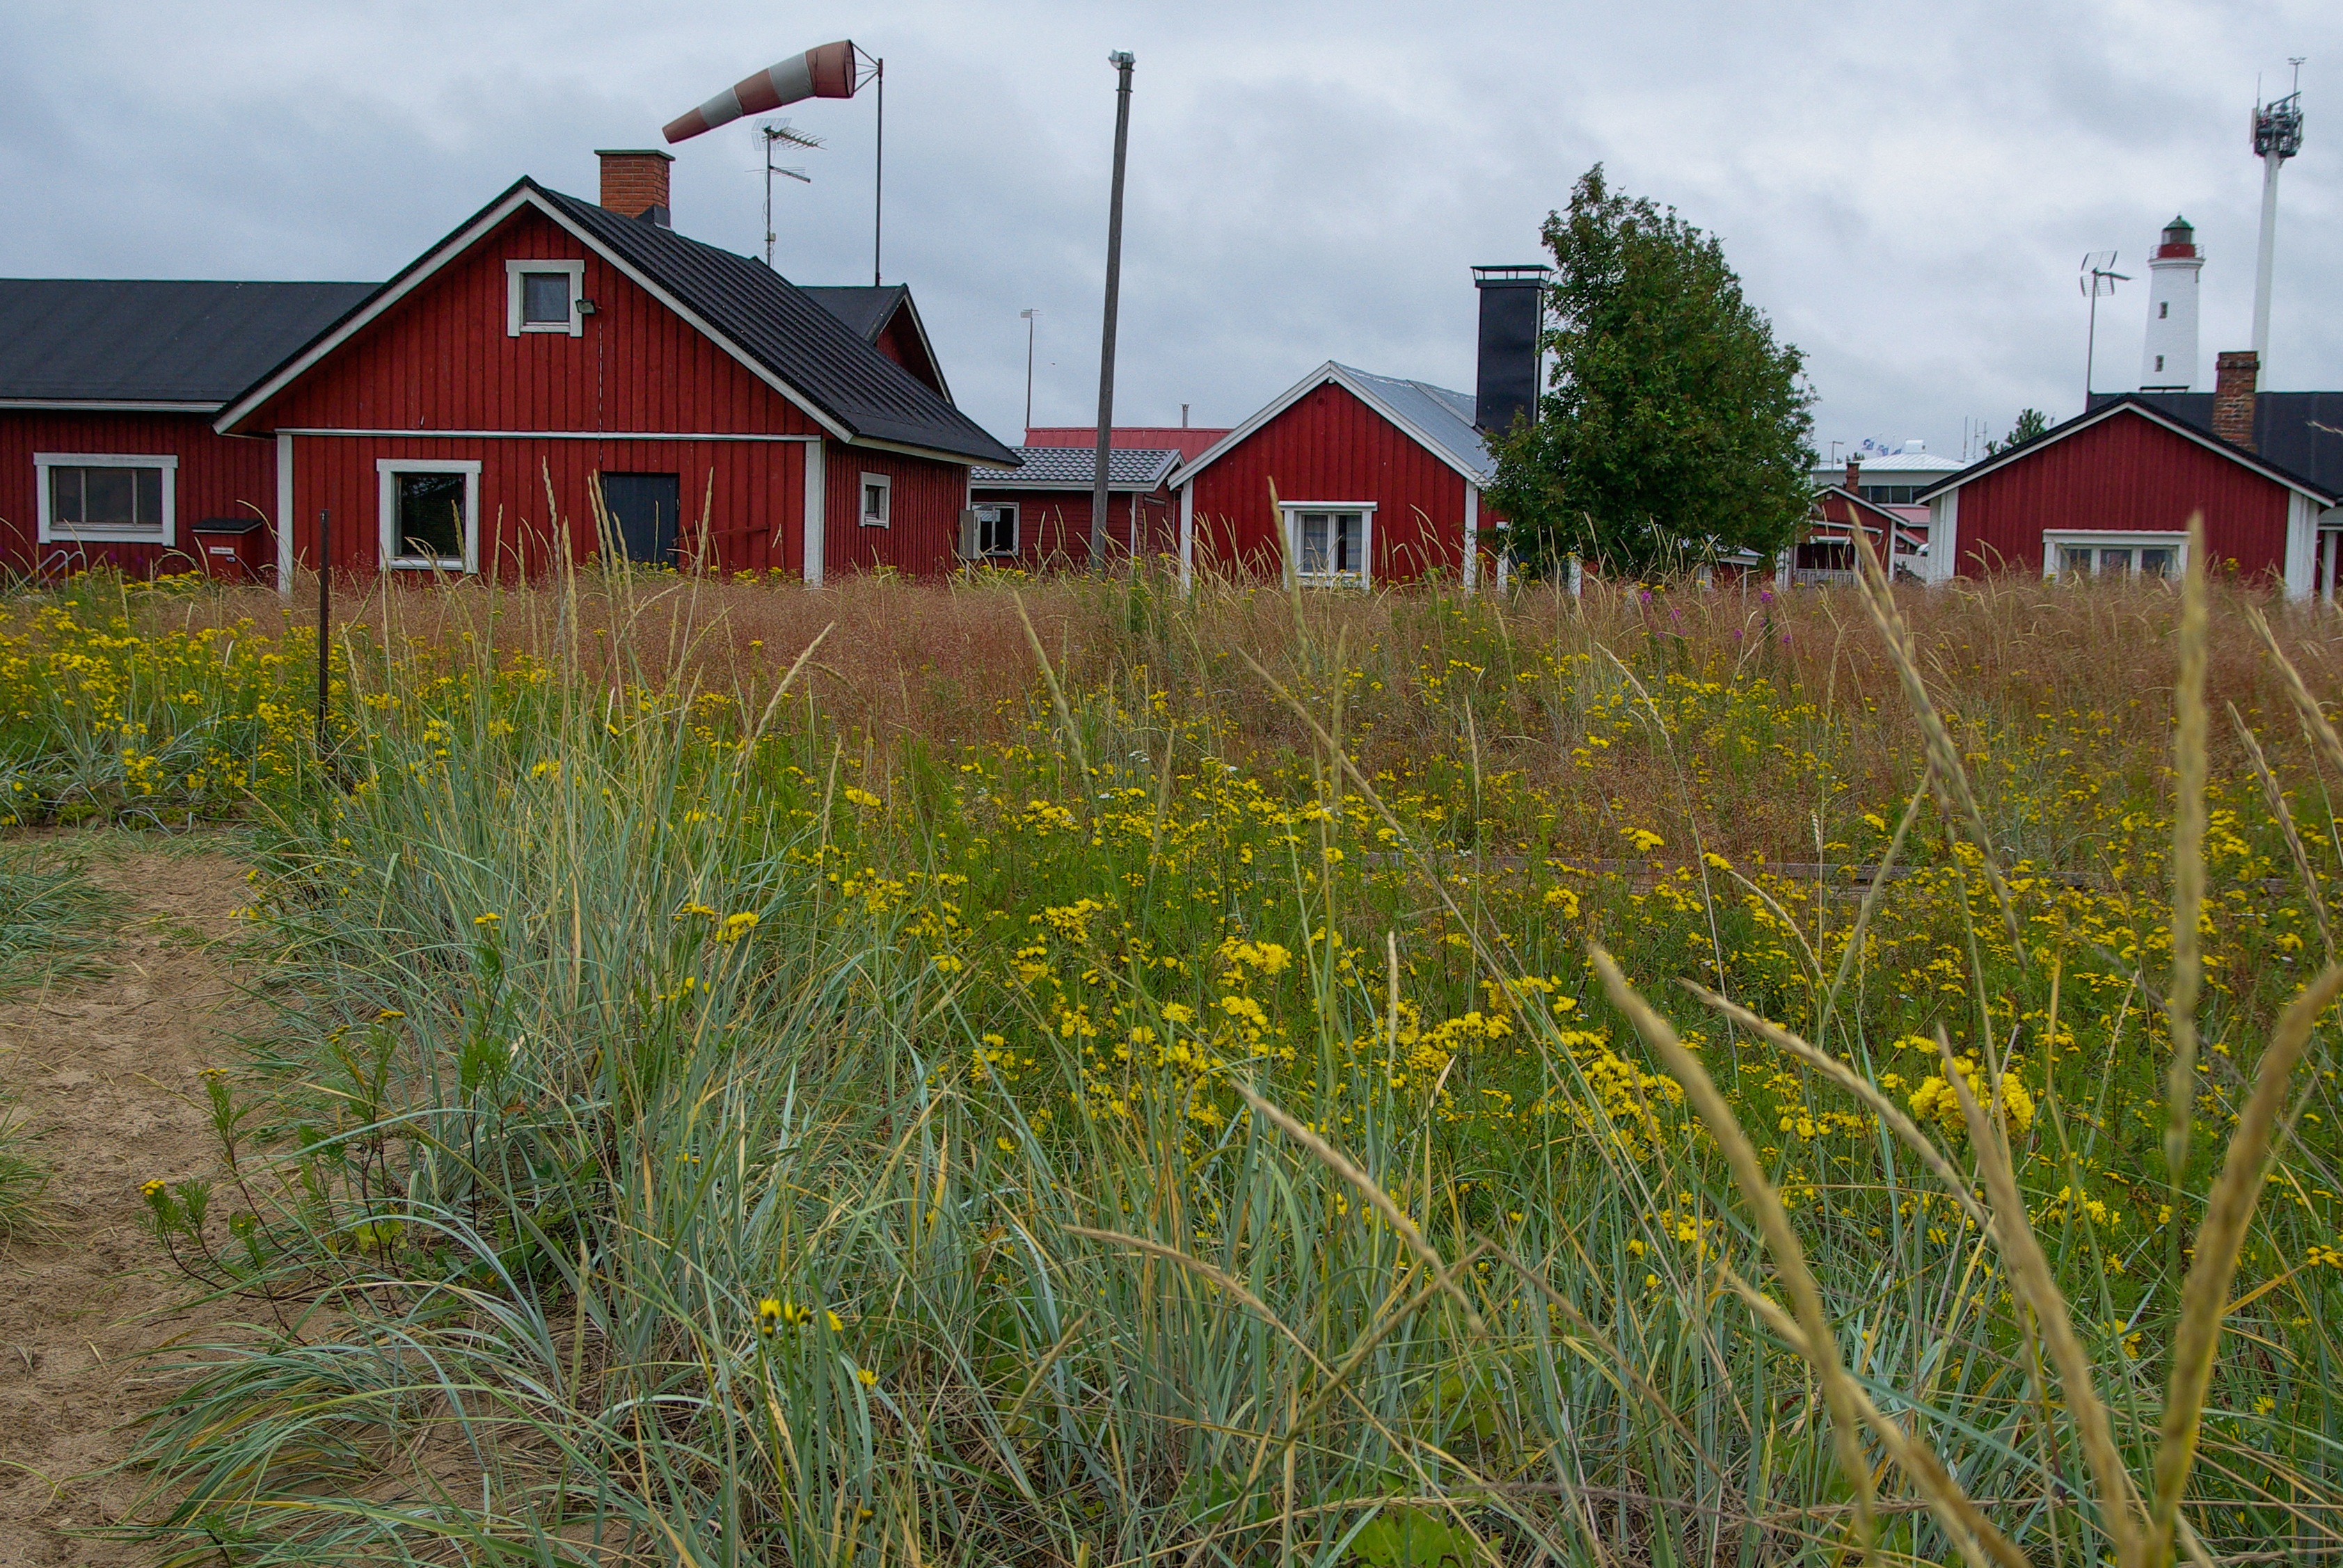
grass, lighthouse, field, farm, meadow, prairie, flower, agriculture, finland, rural area, colorful houses, grass family, land lot